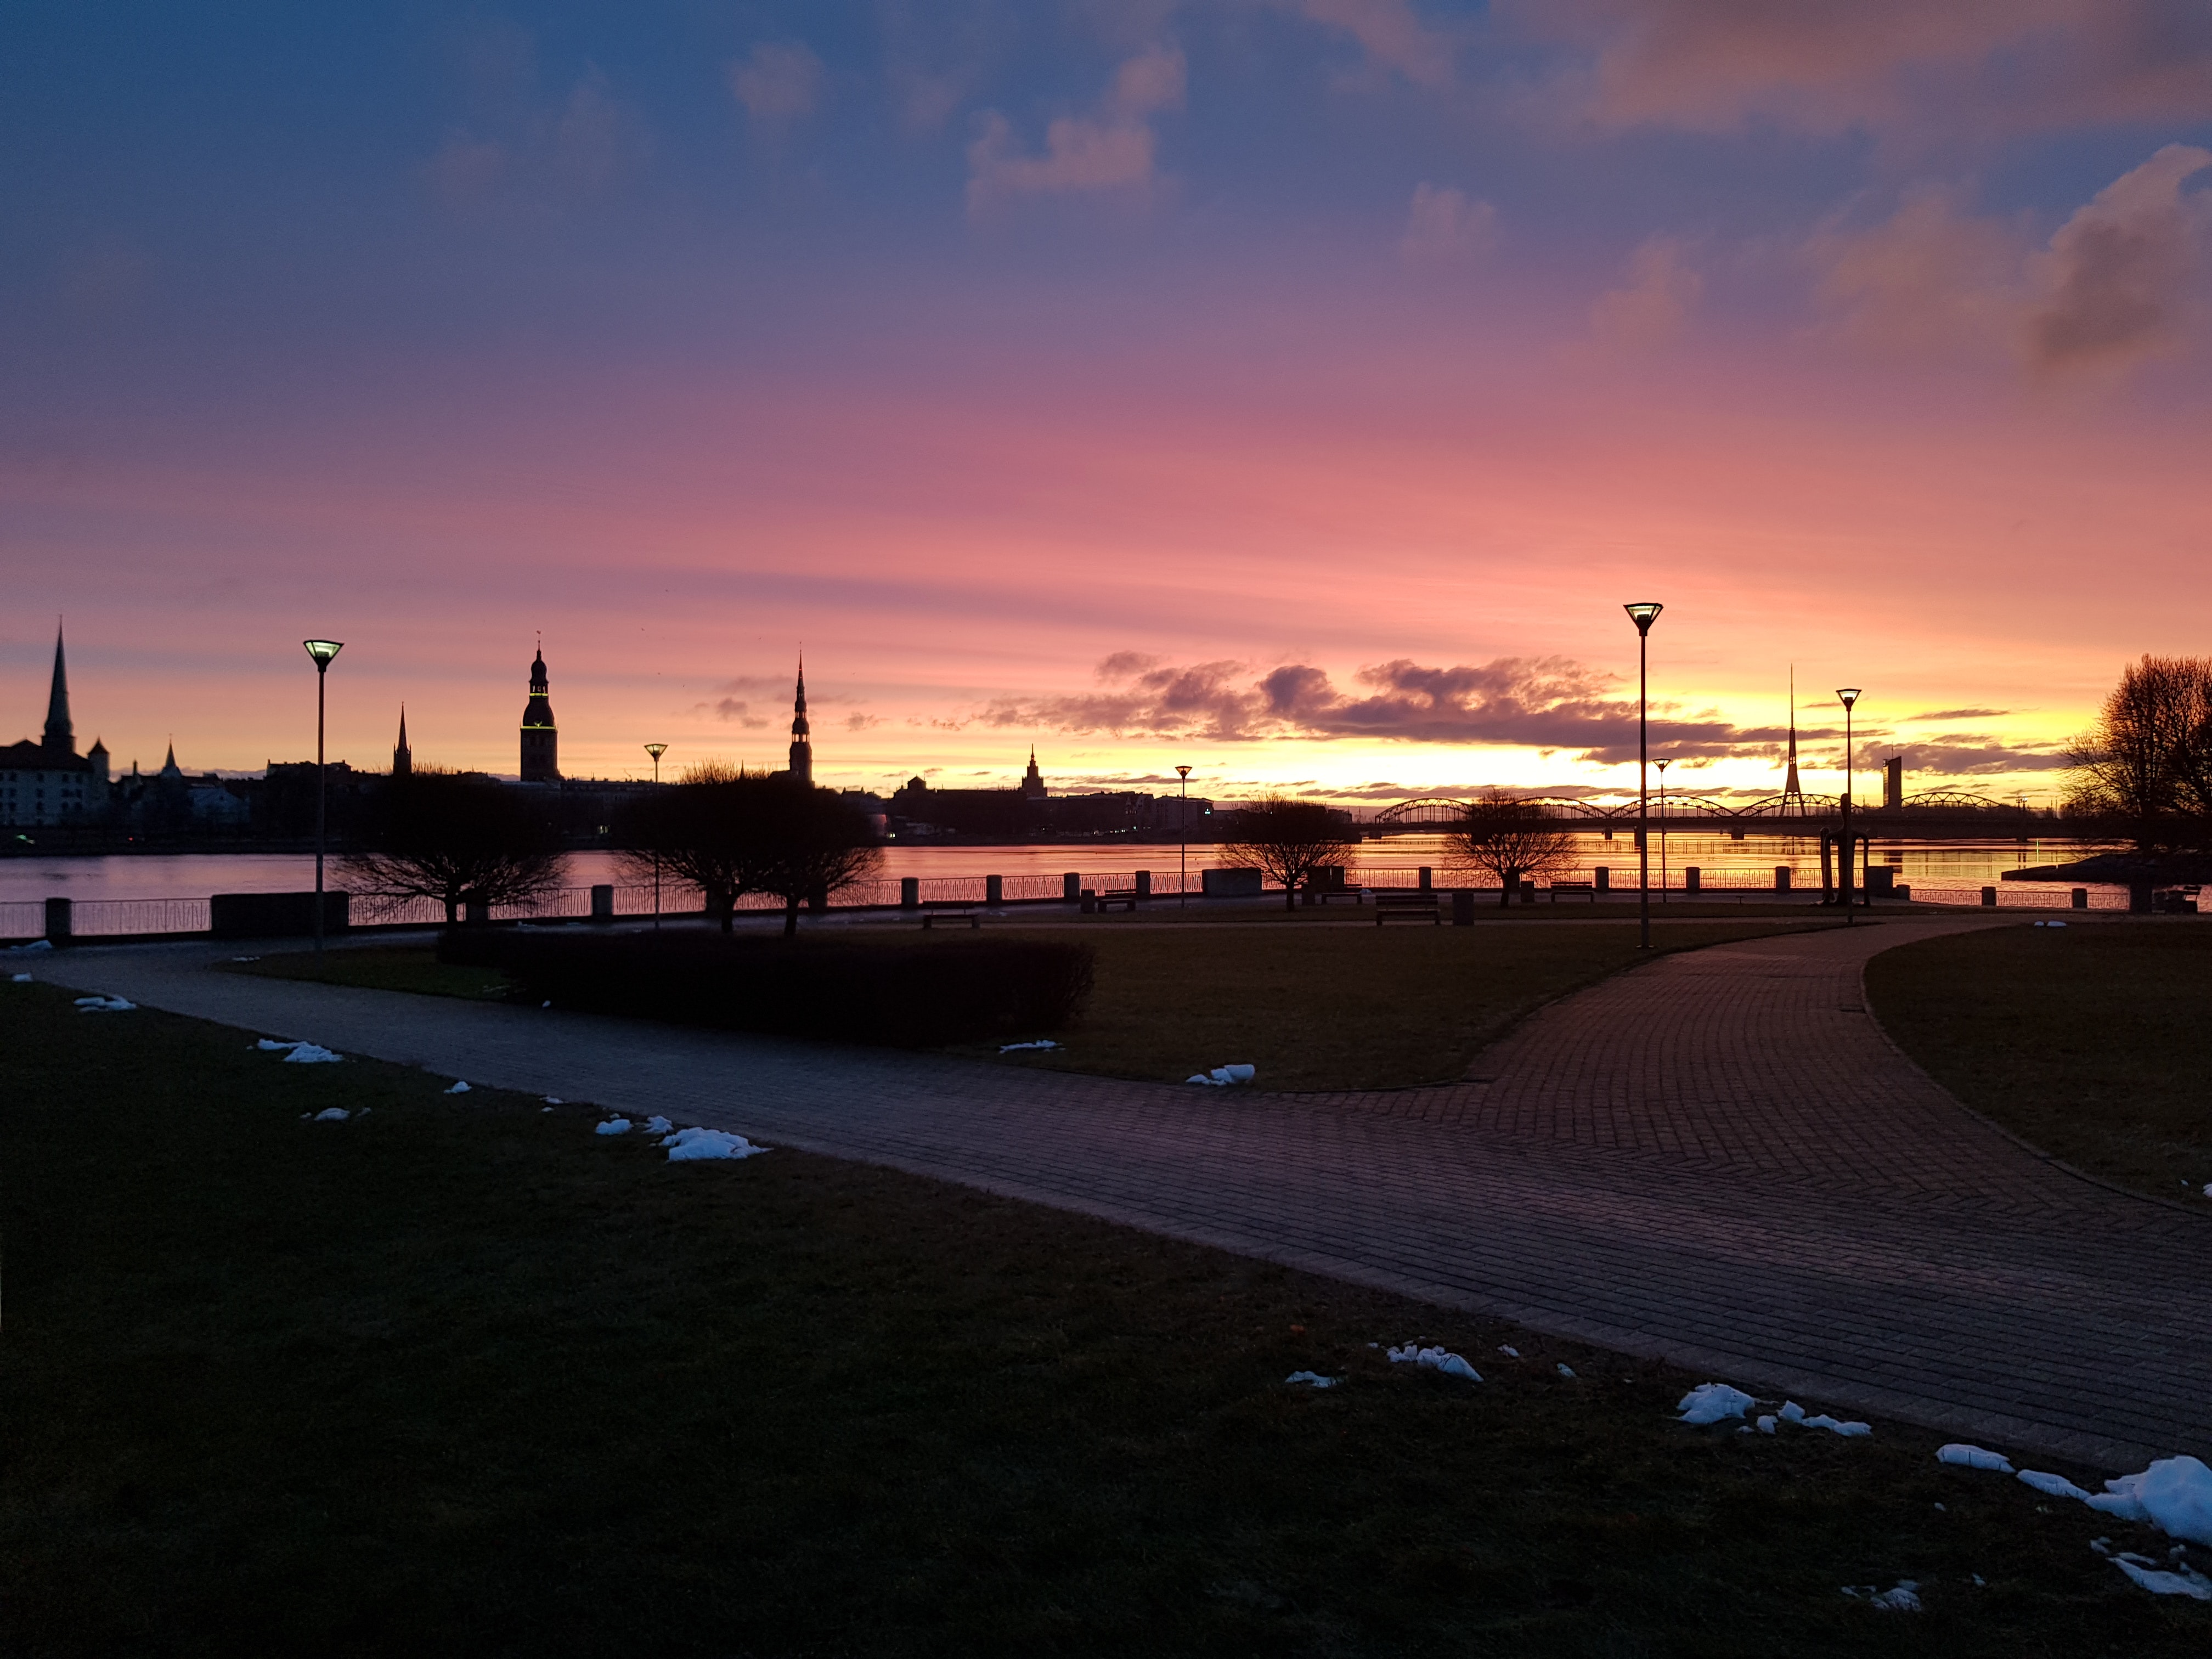
sky, cloud, evening, morning, sunset, dusk, afterglow, horizon, sunrise, atmosphere, architecture, infrastructure, road, night, ocean, dawn, sunlight, city, meteorological phenomenon, winter, mountain, sea, asphalt, reflection, river